List of Supergirl characters

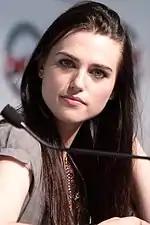
Katie McGrath

Mon-El (Chris Wood; main: seasons 2–3; guest: seasons 5–6) is a survivor and prince of a royal family from the planet Daxam who seeks to become a superhero on Earth. Owing to Daxamites being an offshoot of Kryptonians, Mon-El has similar powers to Superman and Supergirl. Mon-El crash lands on Earth in an escape pod at the end of season one. His carefree and somewhat laid-back nature leads to friction with Kara as she mentors him in the ways of being a hero. Mon-El eventually falls in love with Kara and they become a couple. After Kara triggers a weapon that laces the atmosphere with lead dust to stop Rhea's Daxamite army, Mon-El is forced to leave Earth.